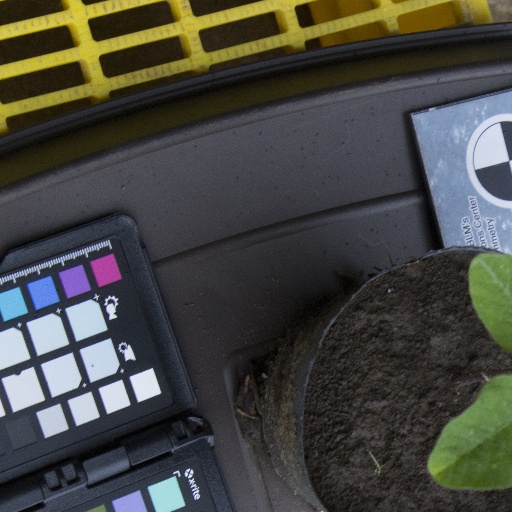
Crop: soybean